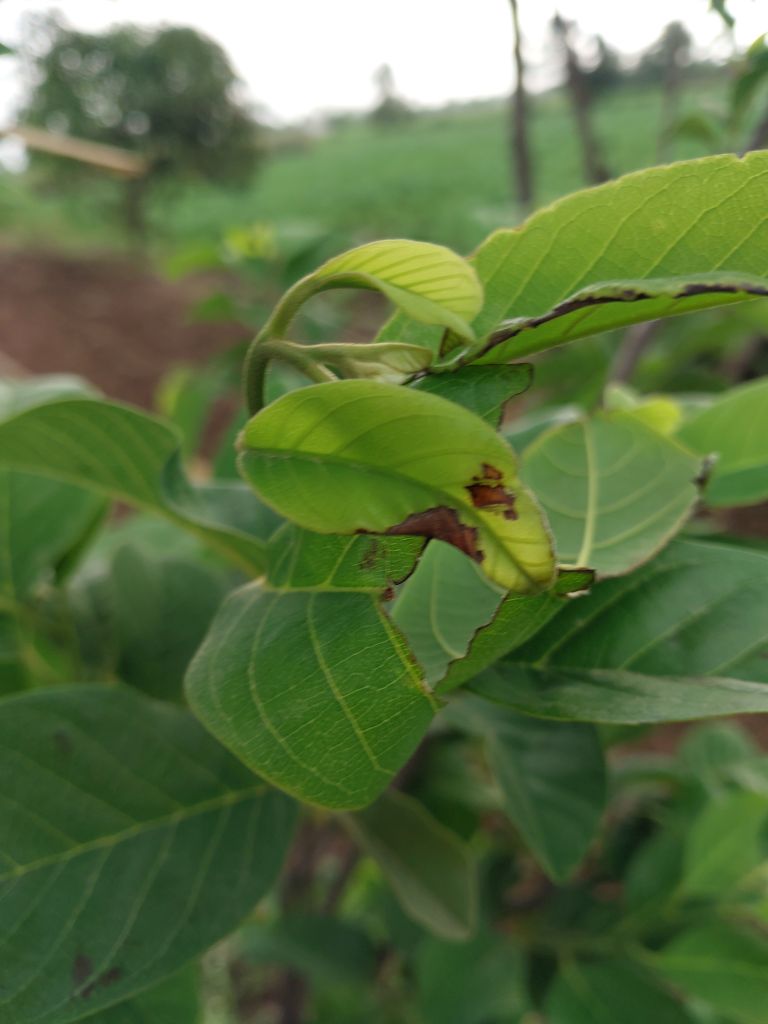
Disease label: Leaf spot on Leaves